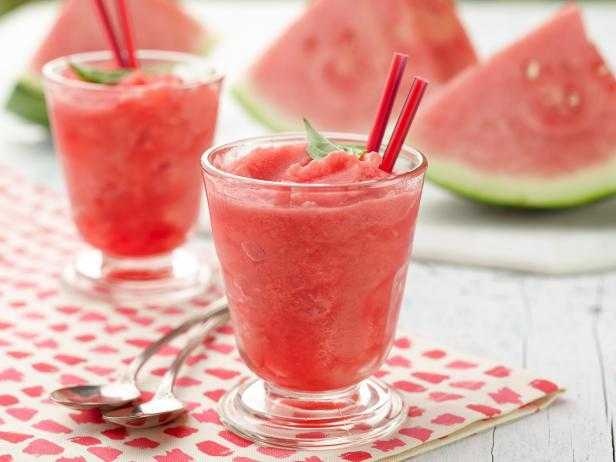
Label: Watermelon